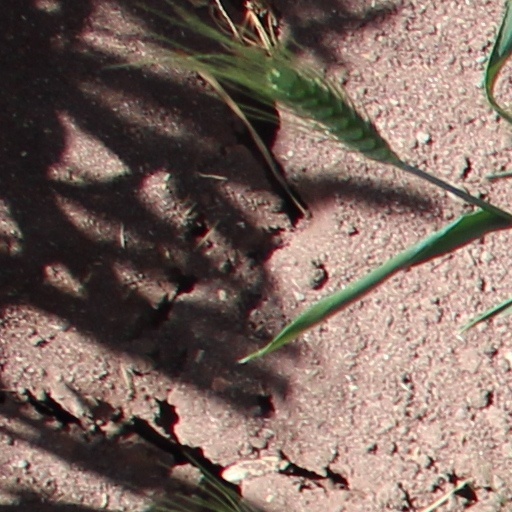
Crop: wheat